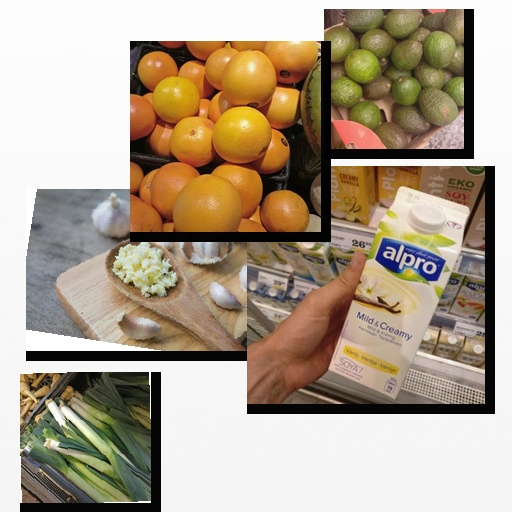
Food items: leek, red_grapefruit, avocado, garlic, vanilla_soy_yogurt